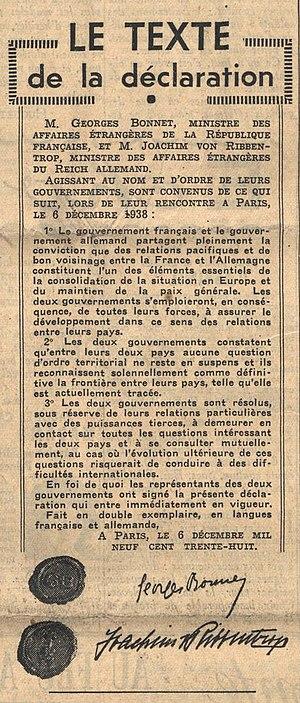
Texte de la declaration franco-allemande (déclaration/pacte Bonnet-Ribbentrop) de 1938 publié par ""Le Journal"" (première page) le 7 décembre 1938."
Cette page concerne l’année 1938 du calendrier grégorien